STS-119

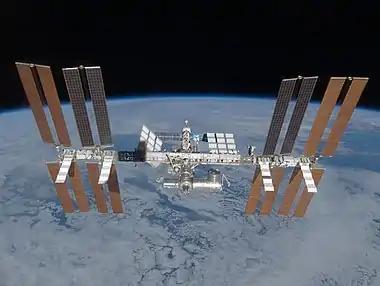
ISS after STS-119

At 17:05 UTC, all crew members aboard "Discovery" and the space station gathered in the station's "Harmony" module and spoke to the President of the United States, members of the United States Congress, and students during a joint news conference.